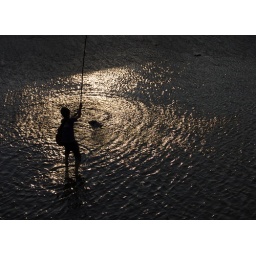
A young boy beating the bloated carcass of a dog in a shallow section of Kotsuki river